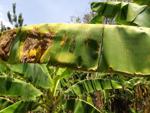
Label: segatoka